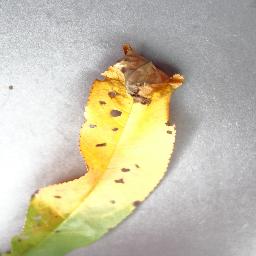
Label: Peach___Bacterial_spot